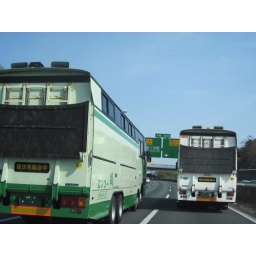
The thoroughbred horses in the car on an express way. I like the traces of horseshoe on the black ladder.